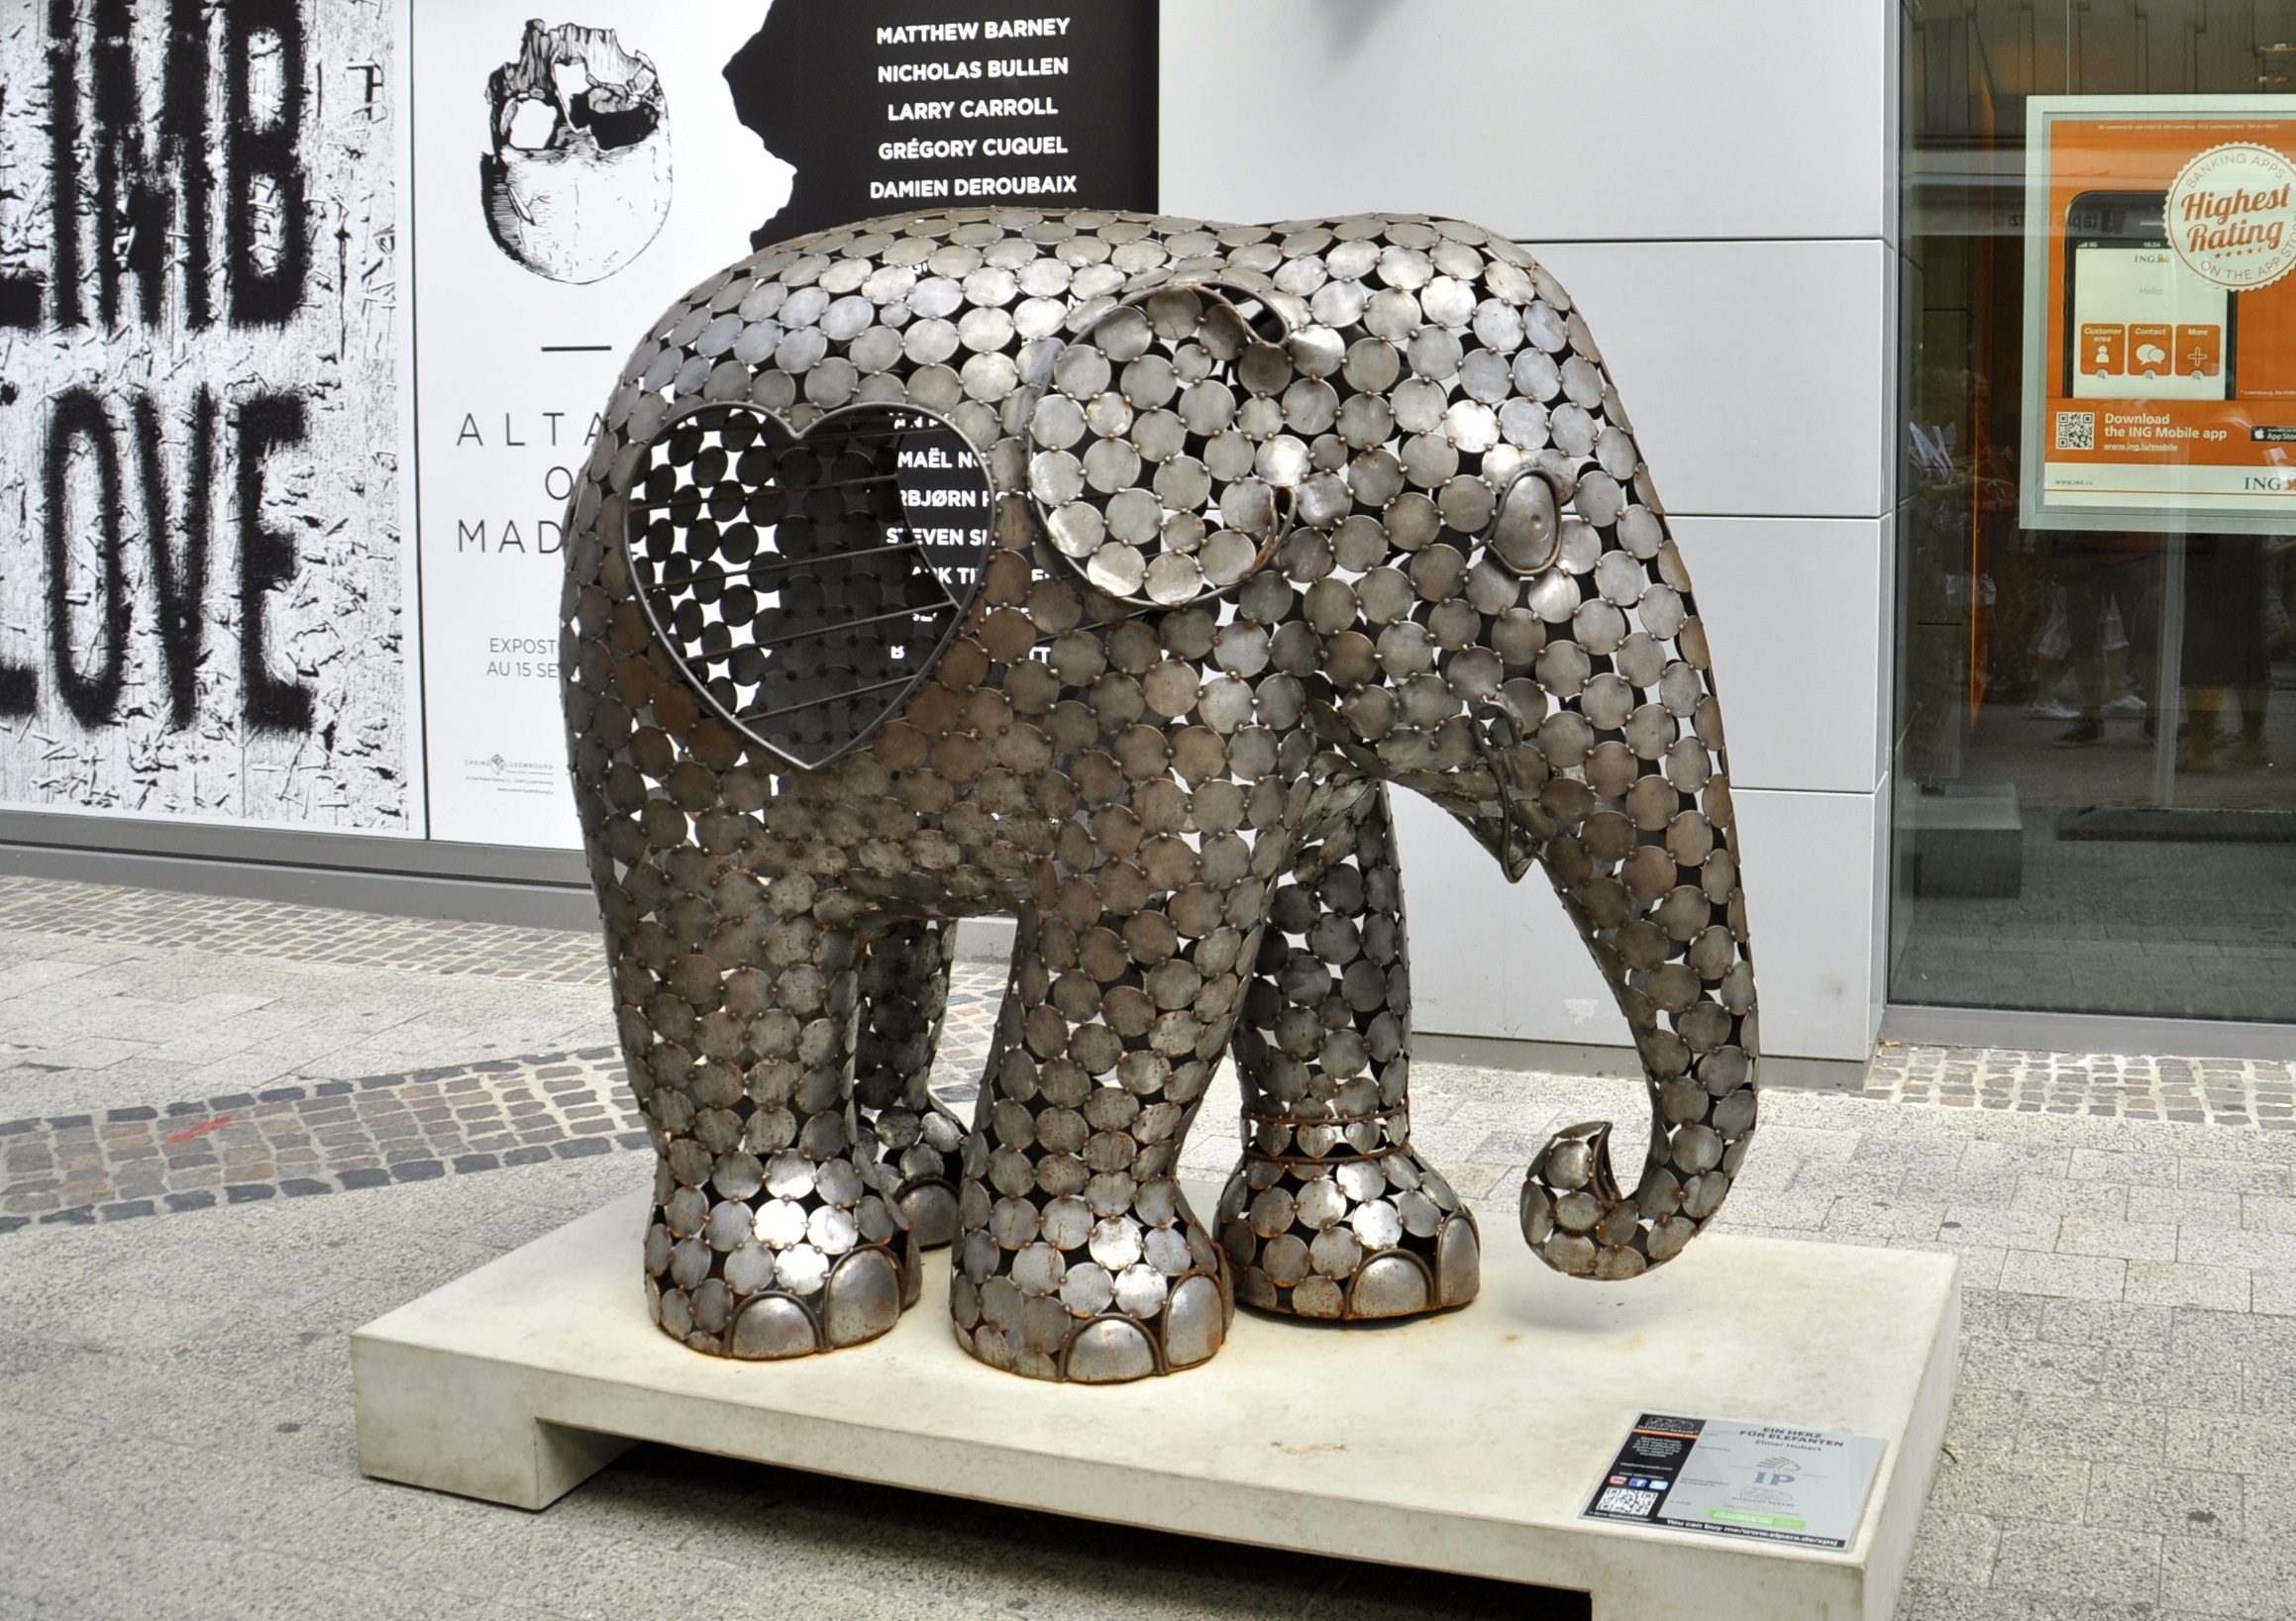
monument, statue, heart, elephant, sculpture, art, design, iron, tourist attraction, carving, the statue of, estreet, elephants and mammoths